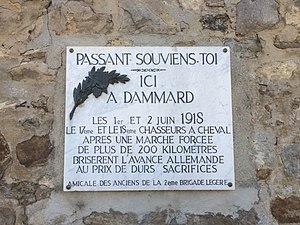
Plaque commémorative Dammard 1 et 2 juin 1918
Dammard est une commune française située dans le département de l'Aisne, en région Hauts-de-France. Situé dans l'ancien Valois son origine est ancienne, son nom vient de l'évêque de Noyon, Saint-Médard.